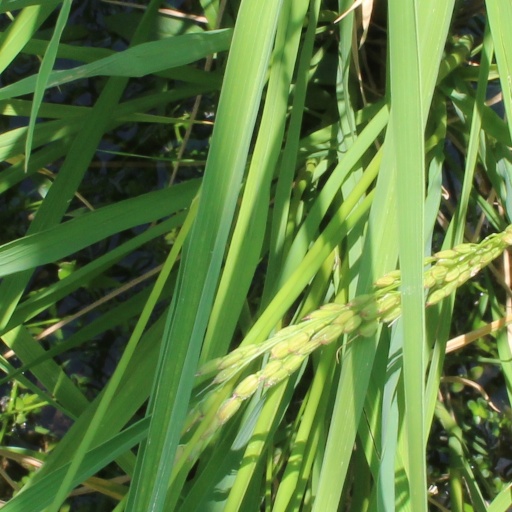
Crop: rice